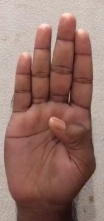
ASL sign: B